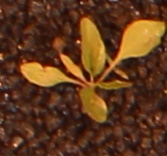
Label: Palmer Amaranth